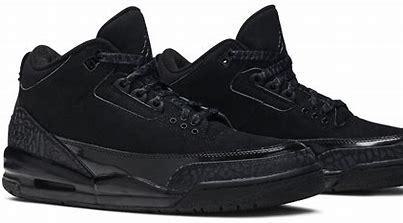
Brand: Jordan
Model: 3 Retro